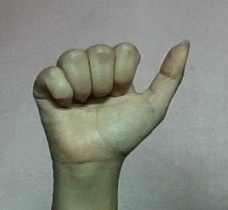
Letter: dhad